Texas Pioneers

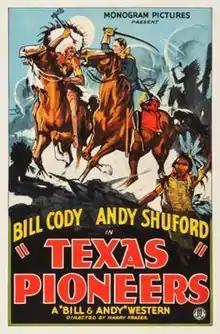
Theatrical release poster

Texas Pioneers is a 1932 American Western film written and directed by Harry L. Fraser. The film stars Bill Cody, Andy Shuford, LeRoy Mason, Sheila Bromley, John Elliott and Harry Allen. The film was released on June 18, 1932, by Monogram Pictures.